Lead

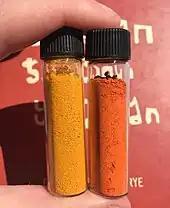

Lead has many uses in the construction industry; lead sheets are used as architectural metals in roofing material, cladding, flashing, gutters and gutter joints, roof parapets. Lead is still used in statues and sculptures, including for armatures. In the past it was often used to balance the wheels of cars; for environmental reasons this use is being phased out in favor of other materials.